Douglas World Cruiser

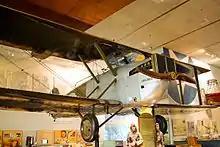
Douglas World Cruiser "Chicago" at the Barron Hilton Pioneers of Flight Gallery at the National Air and Space Museum, Washington, D.C.

After 1925, the "New Orleans" was donated to the Los Angeles County Museum of Natural History. Beginning in 1957, the "New Orleans" was displayed at the National Museum of the United States Air Force in Dayton, Ohio. In 1988, it was transferred to the Museum of Flying, Santa Monica. The aircraft was on loan from the Los Angeles County Museum of Natural History and was returned in 2005. Since February 2012, the "New Orleans" is to be a part of the exhibits at the Museum of Flying, Santa Monica, California.